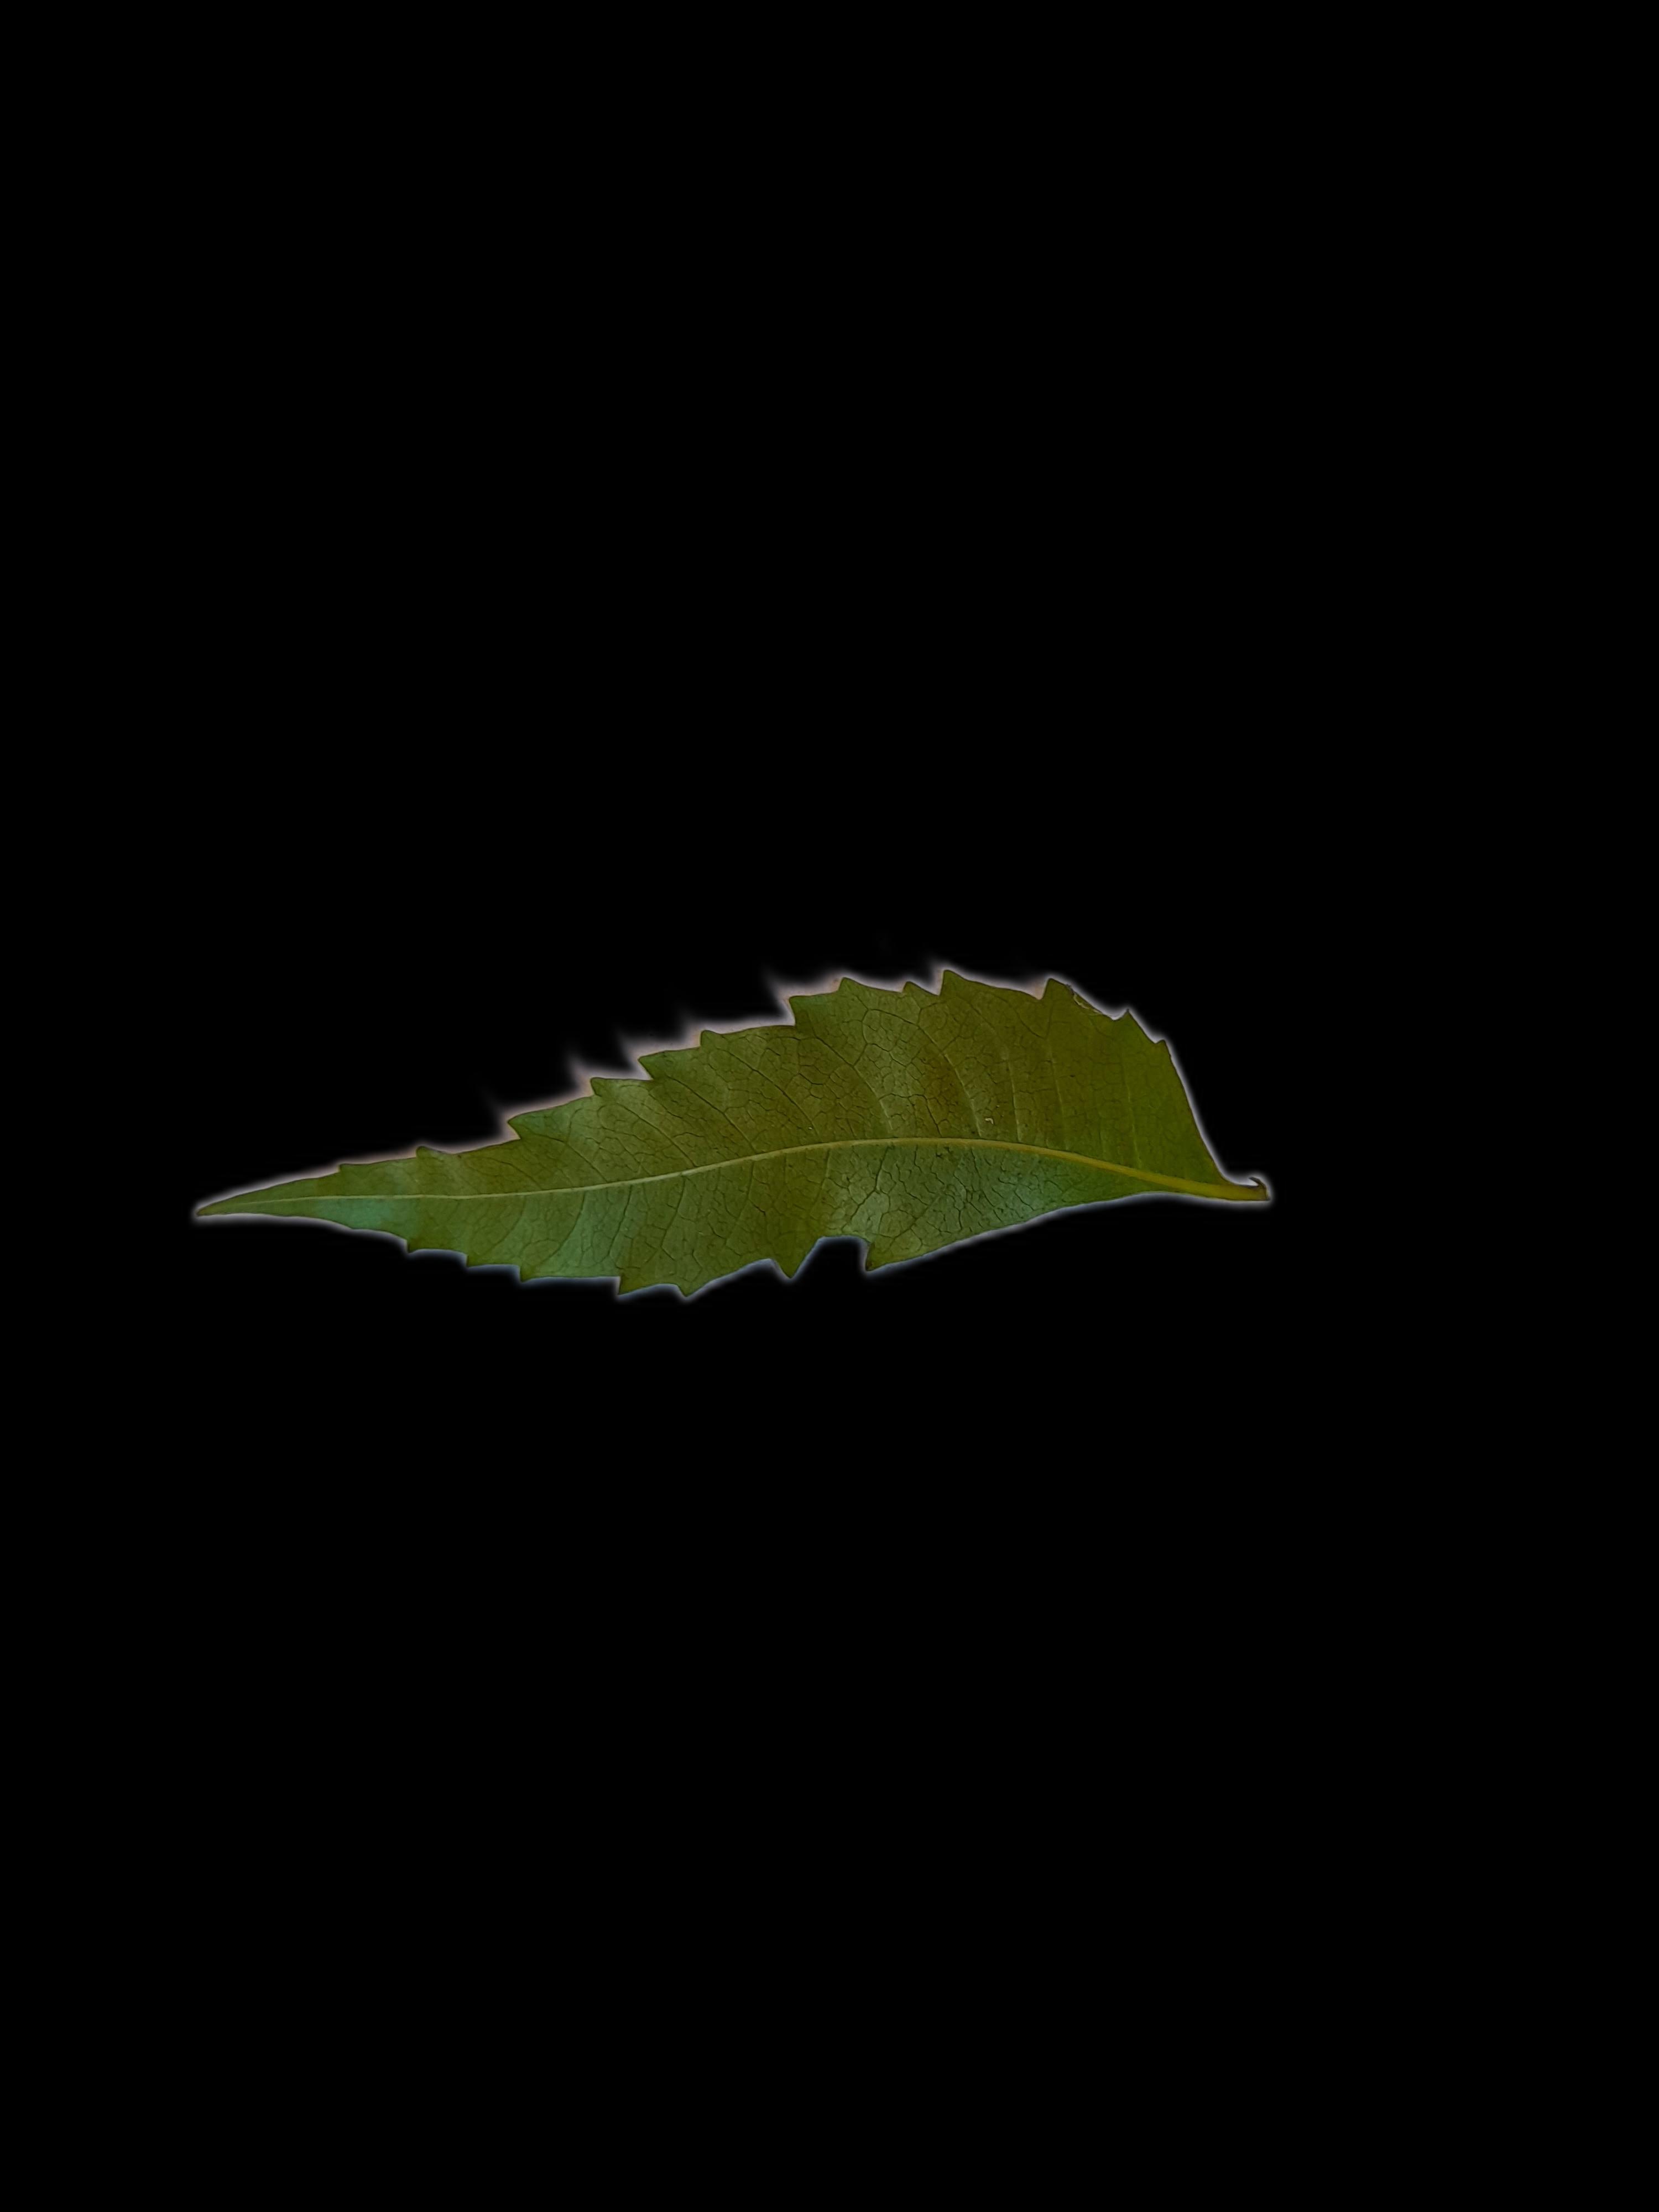
Plant: Neem